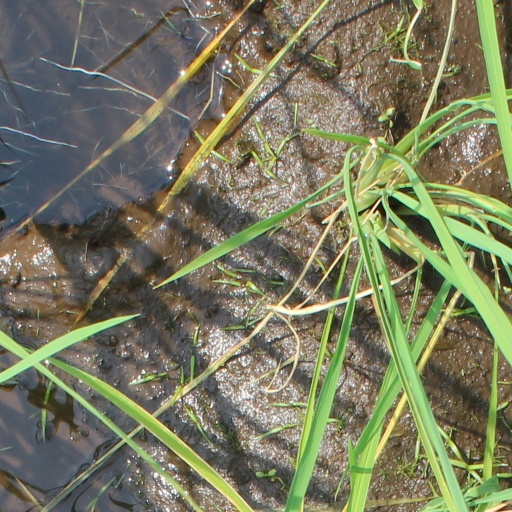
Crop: rice